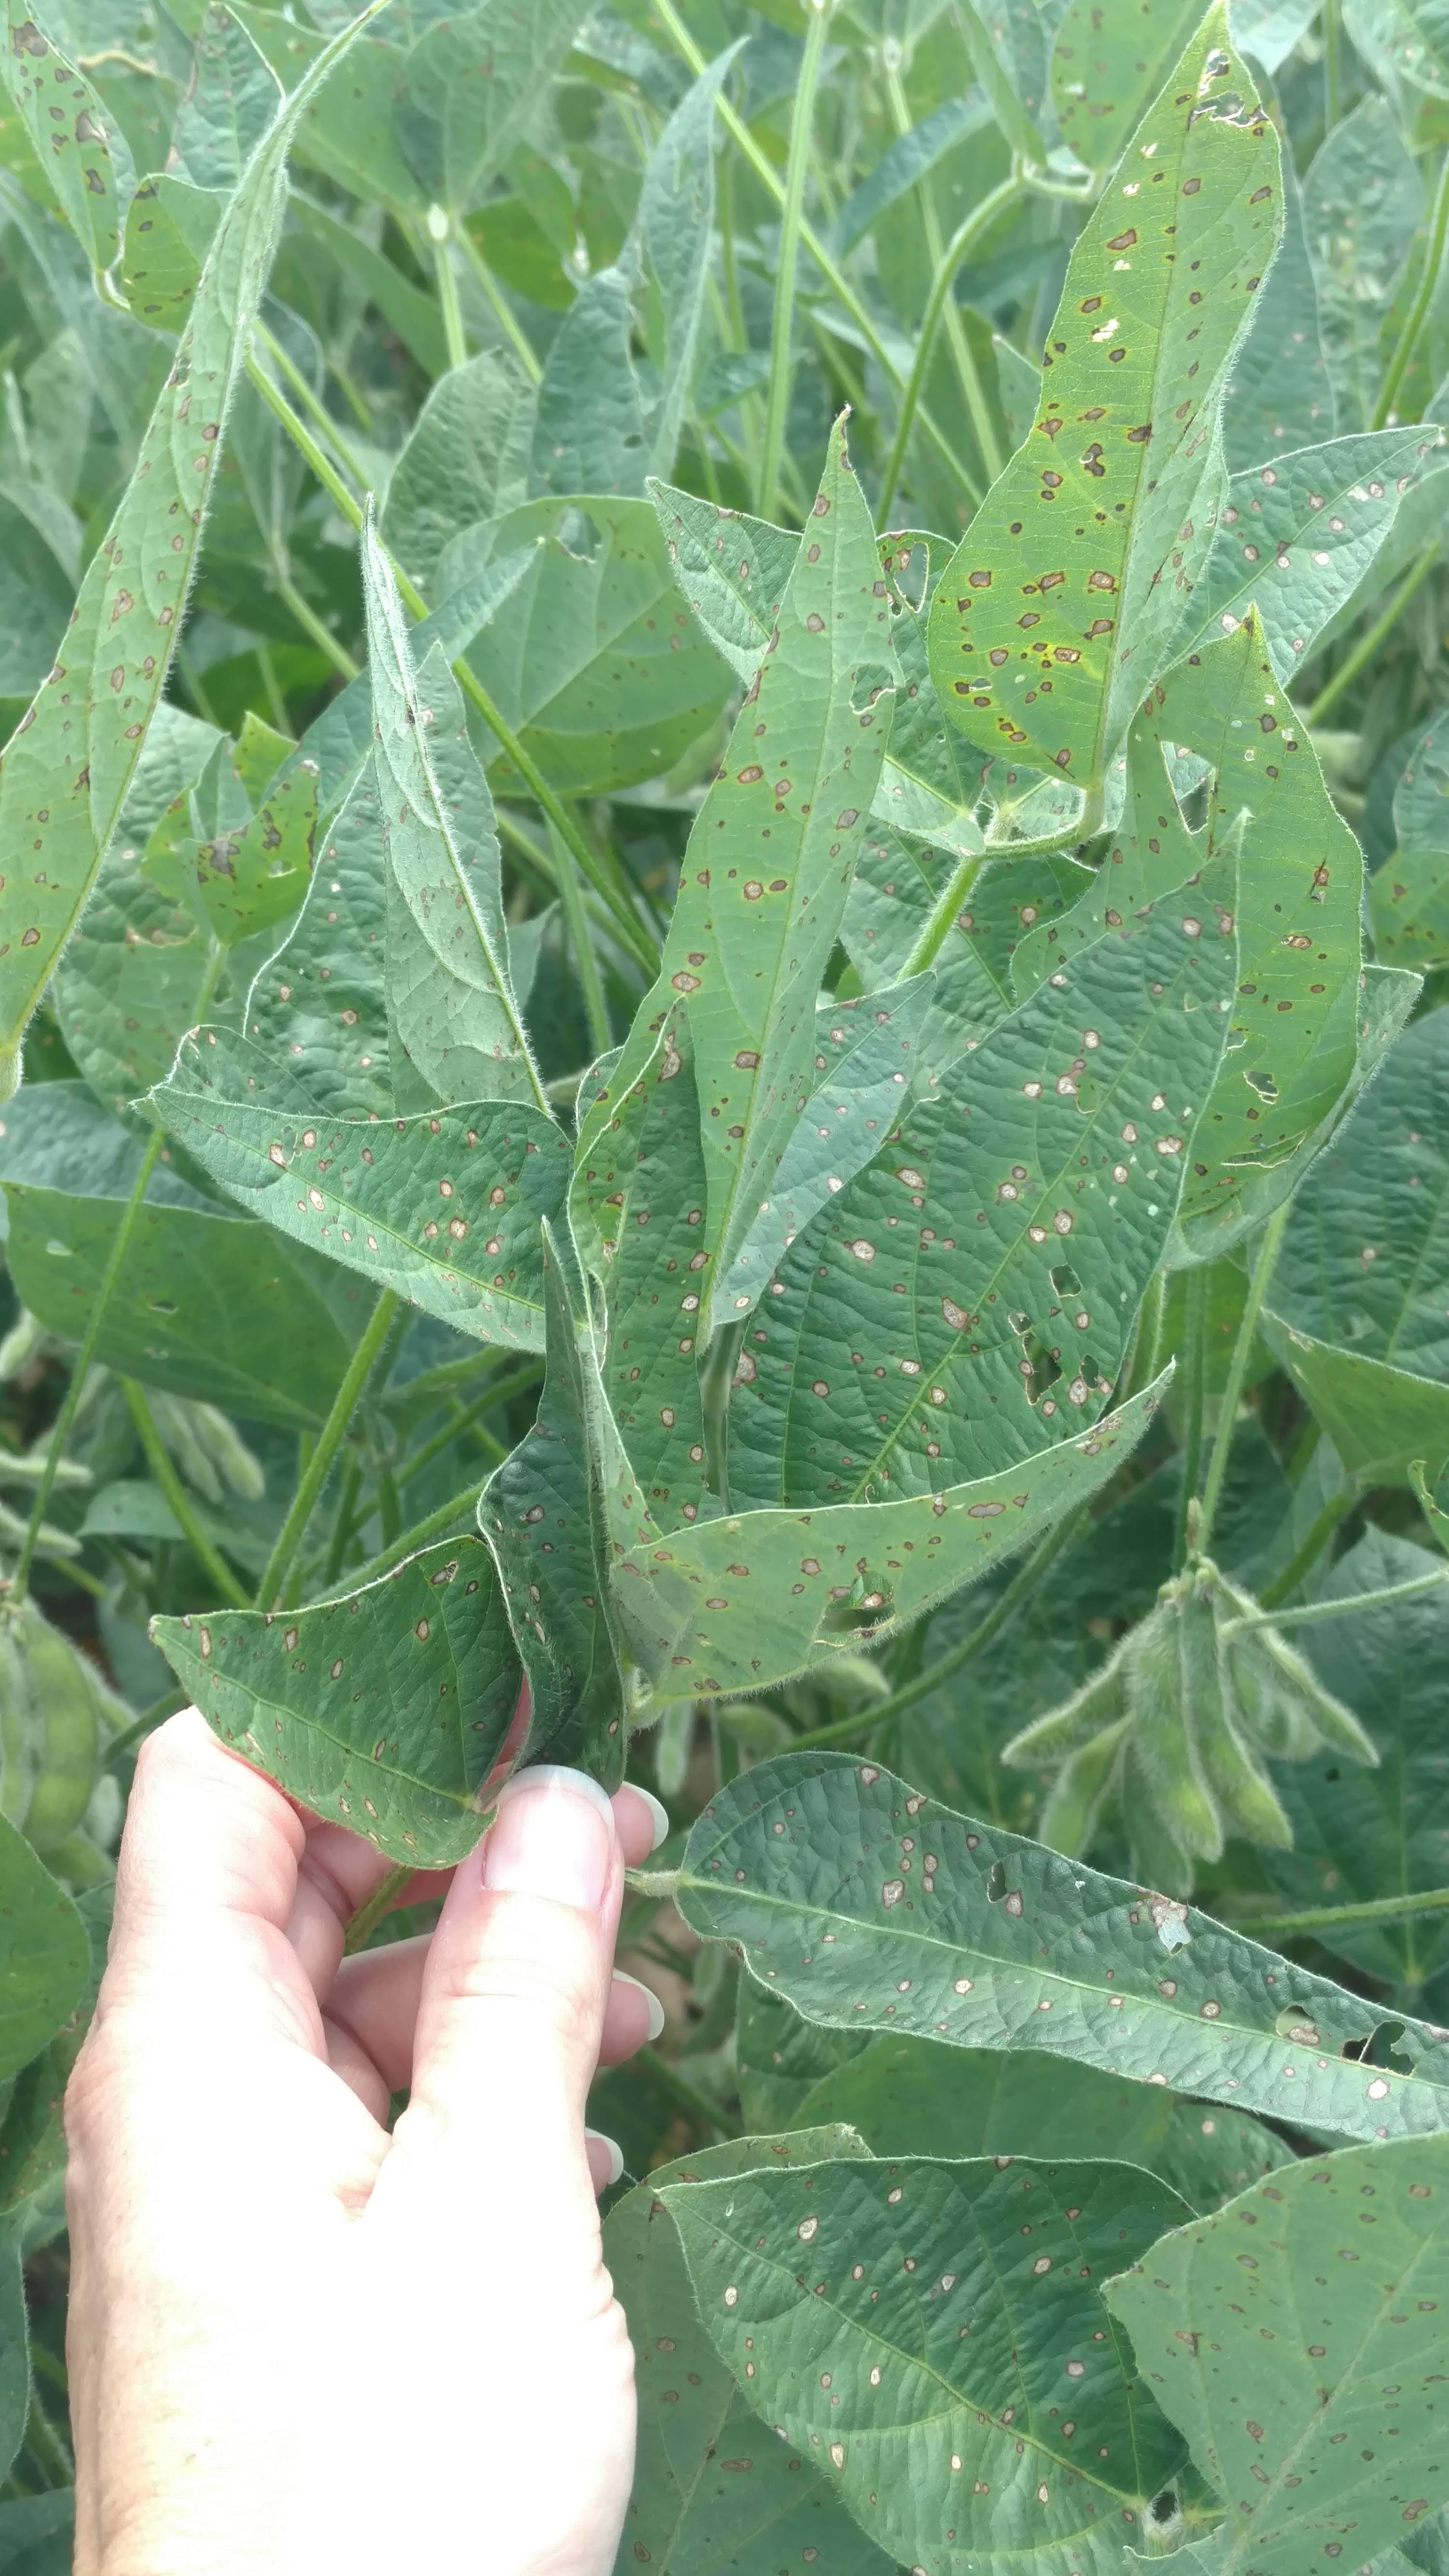
Plant: Soybean
Disease: soybean frog eye leaf spot